Fugal Dugout House

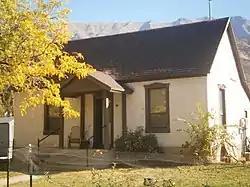

The Fugal Dugout House is a historic house at what is now 630 North 400 East in Pleasant Grove, Utah, built in 1869.